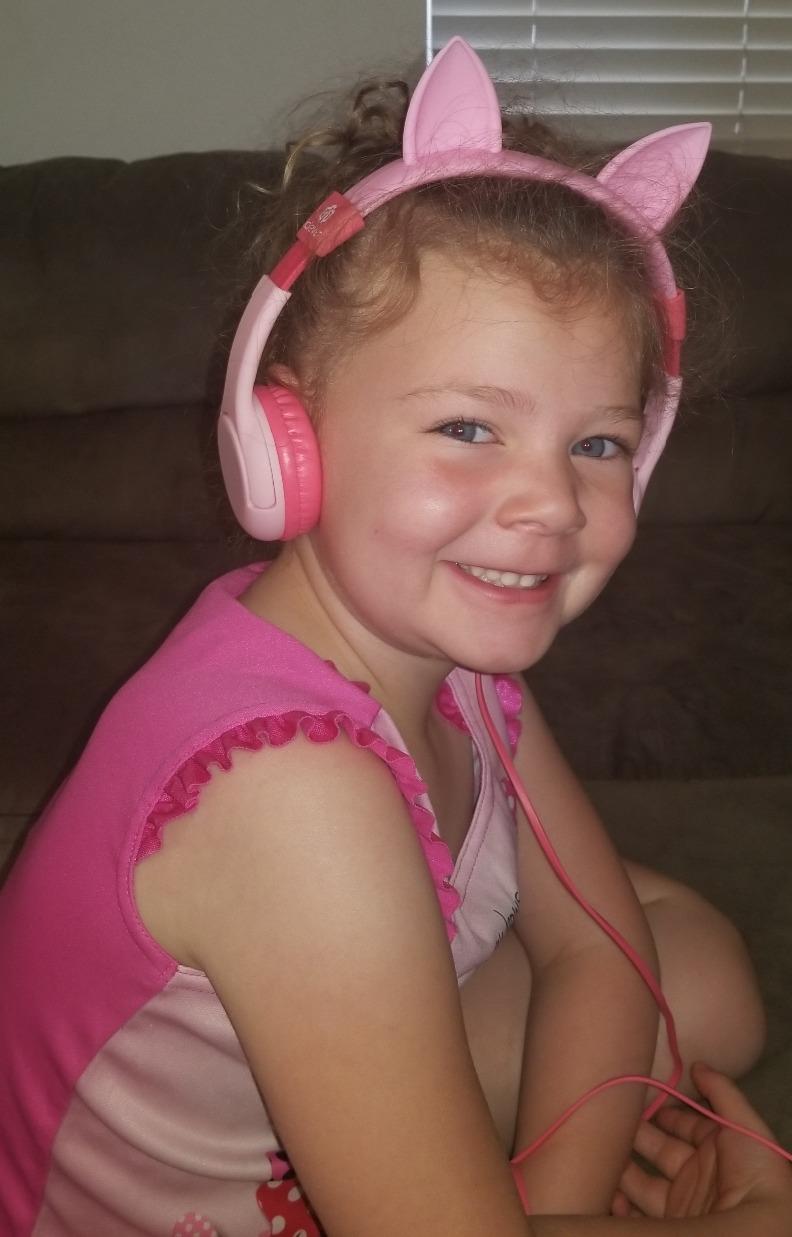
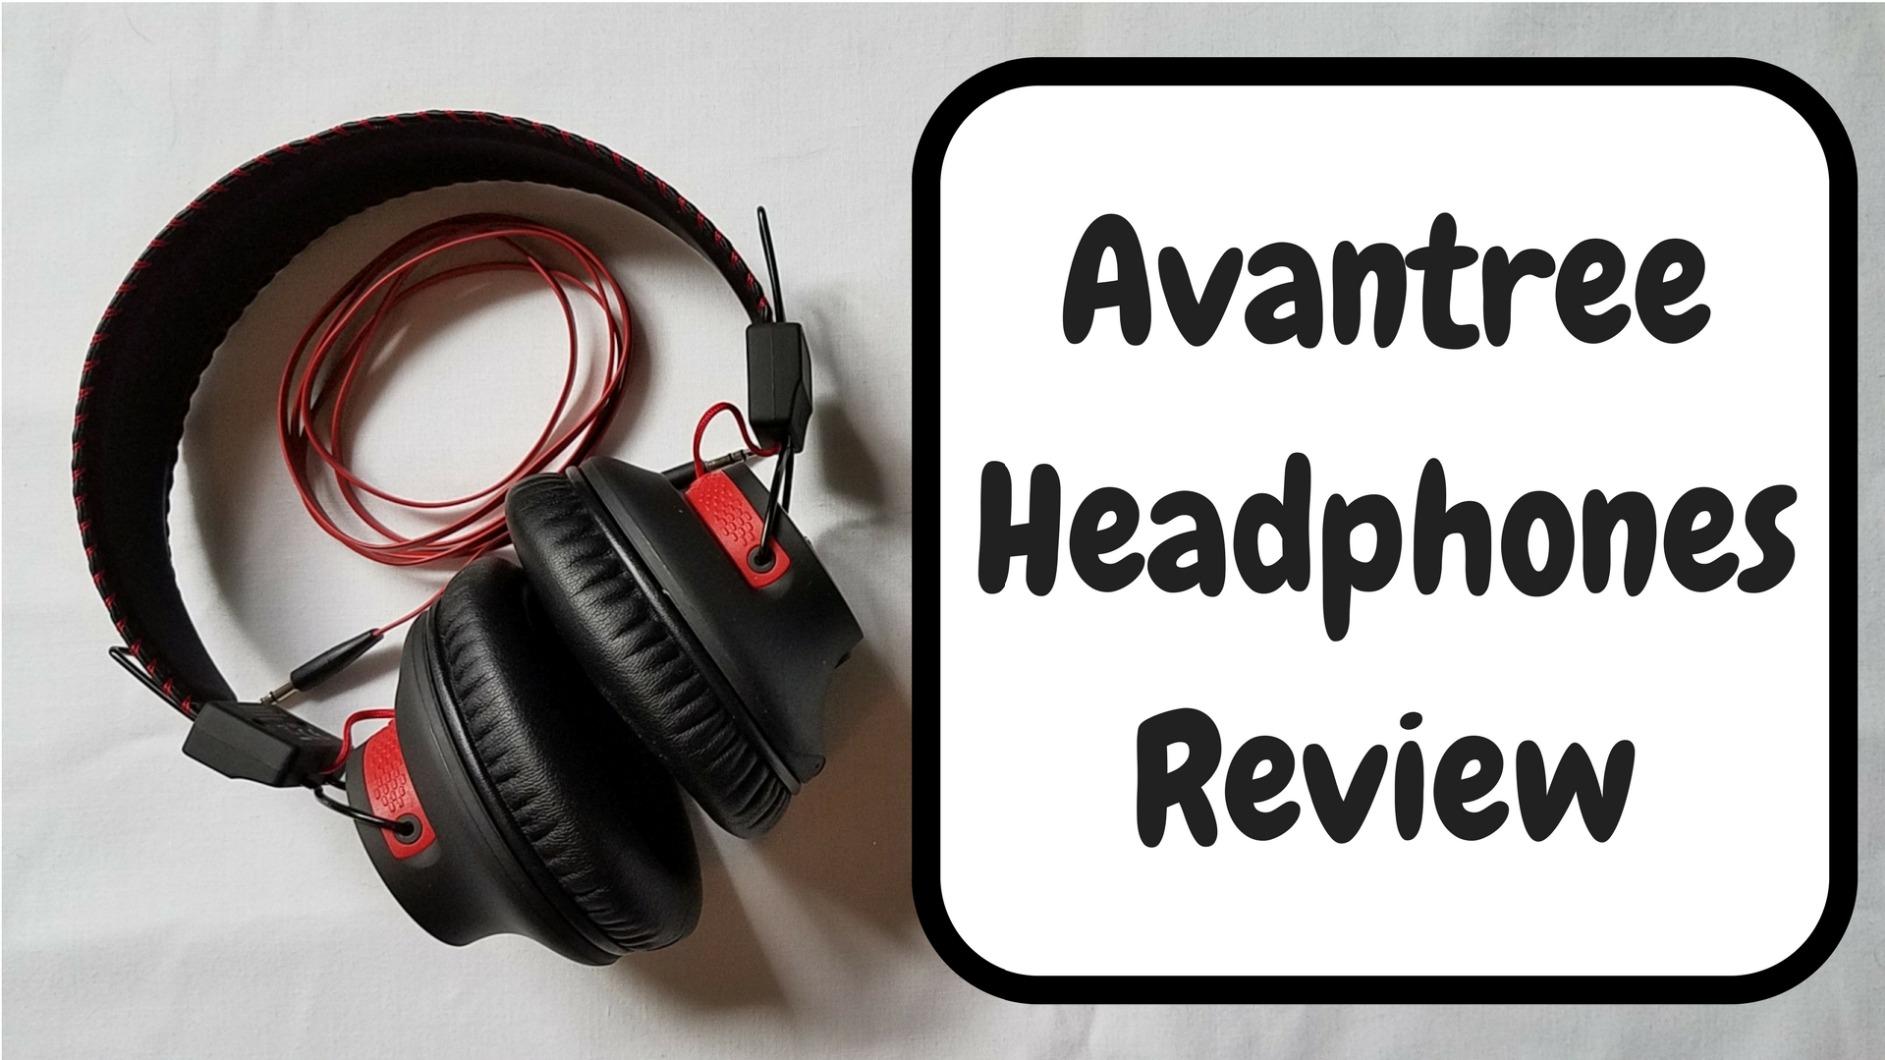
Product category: headphones
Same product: no